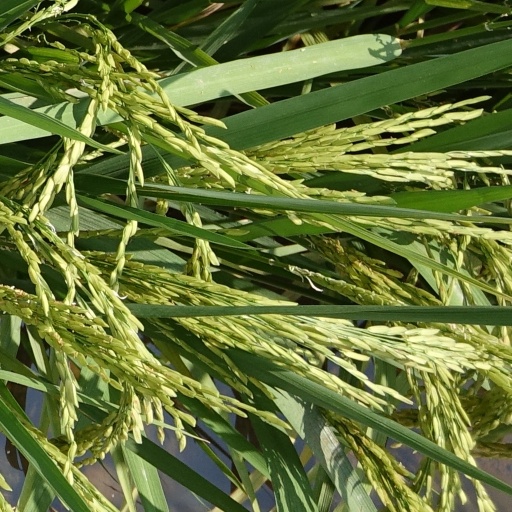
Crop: rice